Spanish Republican exiles

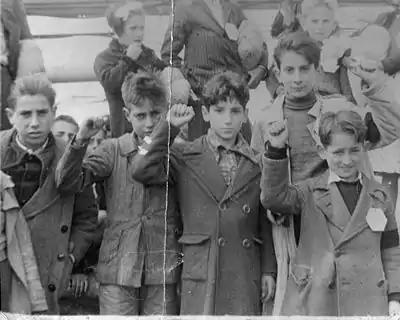
Children waiting to be evacuated from Spain, with their fists raised, a symbol used by the left.

The first displacements of refugees and exiles took place during the first months of the war—especially in the period from August to December 1936—marked by episodes of systematic violence against the civilian population, both because of ideologically motivated repression by the rebel forces and by the supporters of the social revolution, as well as the advance of military operations. These displacements were mainly to France and were characterized by their still provisional nature. Thus the groups were made up of people from the border regions of Aragon, Catalonia, and the Basque Country, either because of their proximity to the rebel faction, in the case of the first two, or because they were supporters of the government who were fleeing the advance of the Irún front, in the latter case, or they were simply "neutral" people who felt threatened by the climate of hostility and violence.